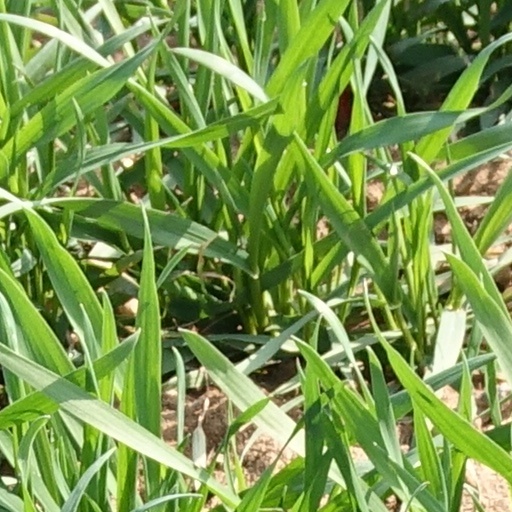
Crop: wheat